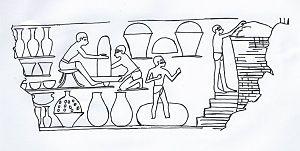
Par l'expression Céramique en Égypte antique on comprend tous les objets de terre cuite en provenance de l'Égypte antique Les récipients de céramique servaient principalement de vaisselle ménagère et étaient utilisés pour le stockage, la préparation, le transport et la consommation des vivres et des matières premières. On y compte les cruches à bière et à vin, les pots à eau, mais aussi les objets largement utilisés dans le ménage, moules à pain, braseros, lampes et pieds supports des récipients à fond rond. D'autres types servent à des emplois rituels. La céramique est souvent retrouvée dans le mobilier funéraire.